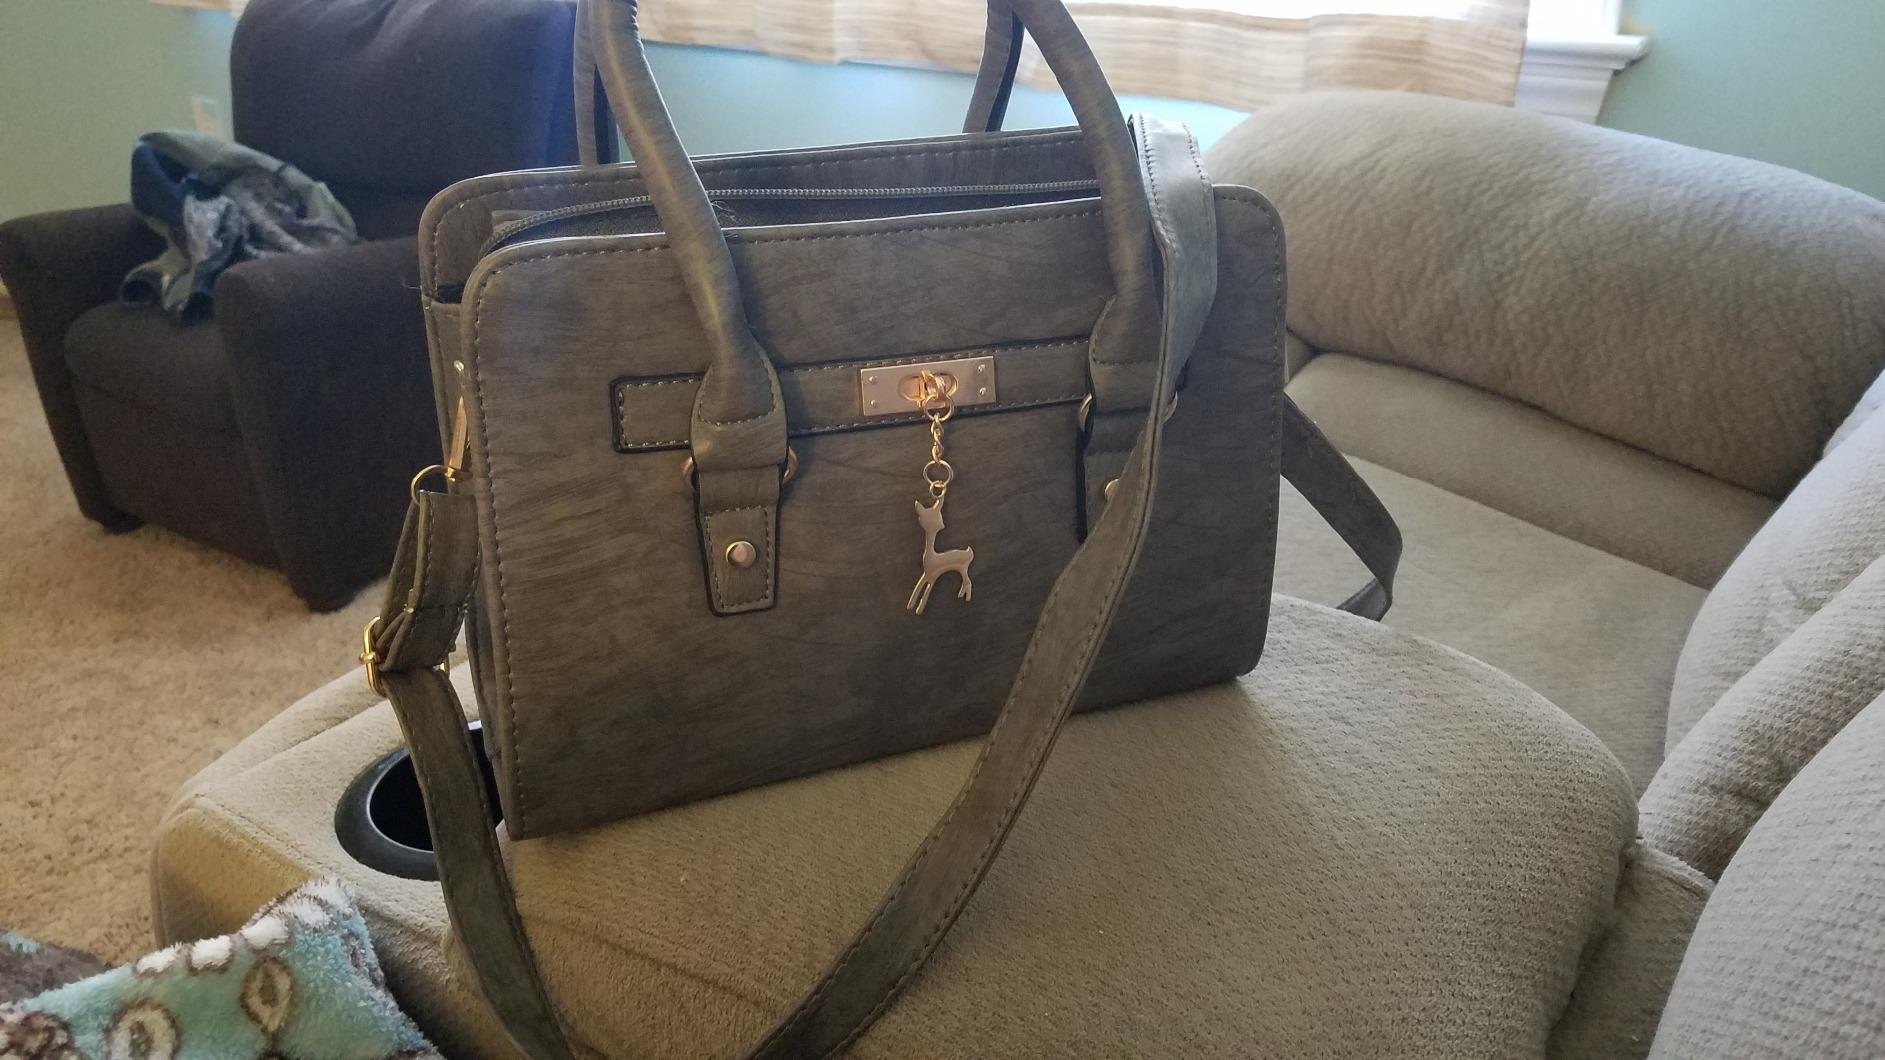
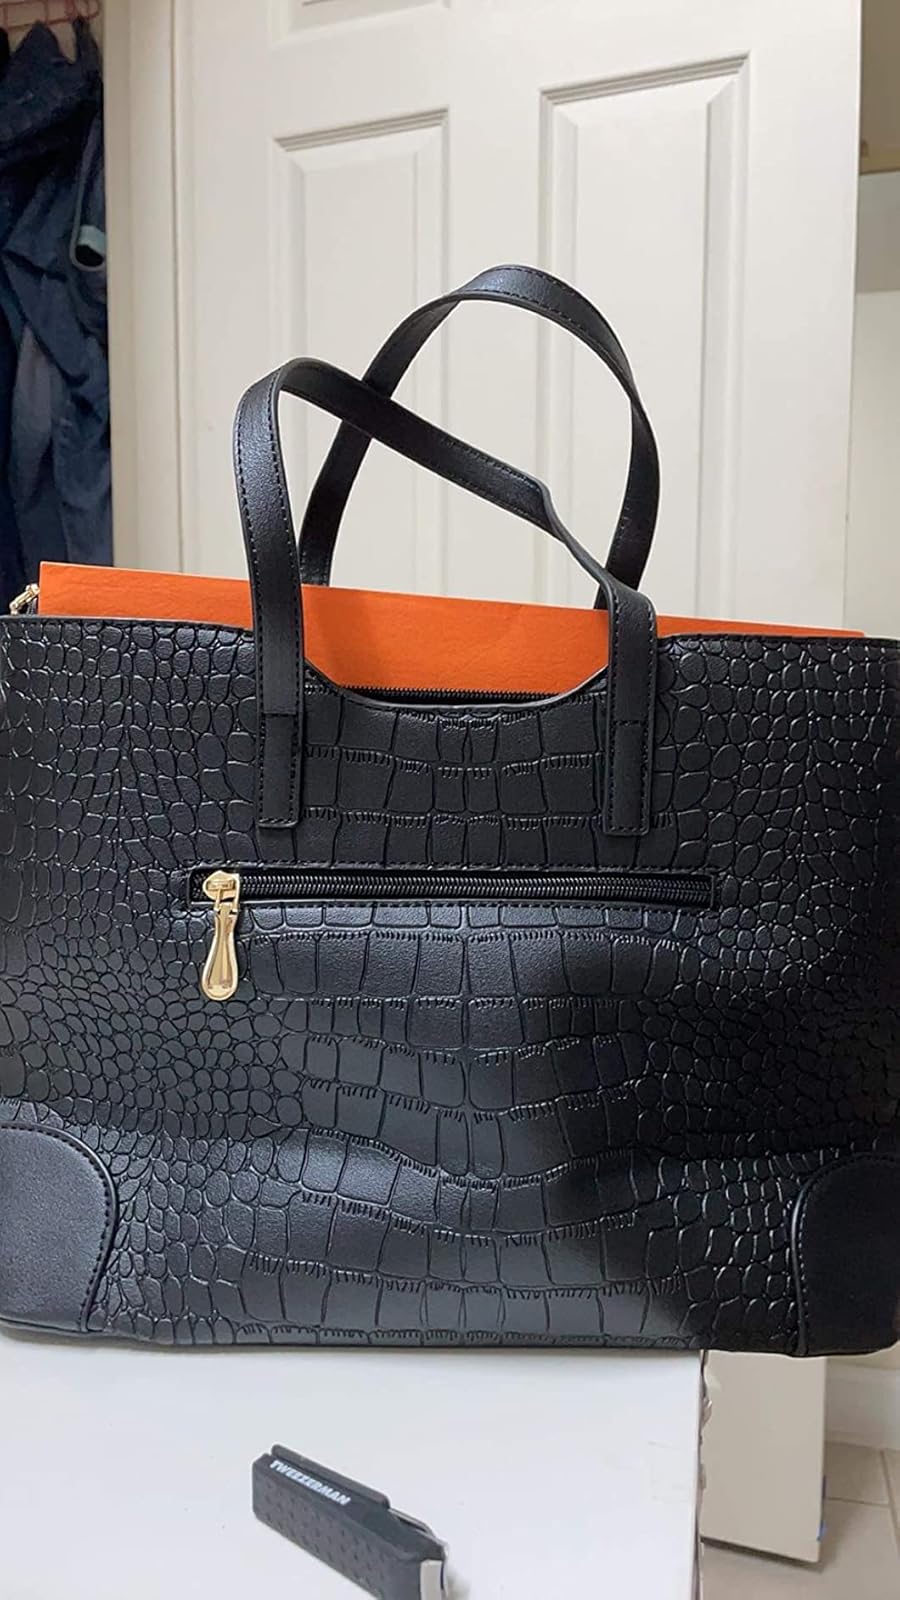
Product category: accessories_handbag
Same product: no